Louis Brion de la Tour

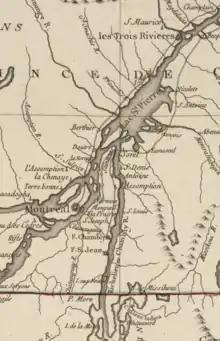
Vallée Richelieu, Monréal, Trois Rivières, by Louis Brion de la Tour, 1777.

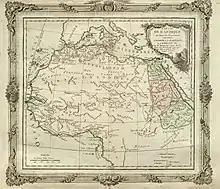
Map of Africa, by Louis Brion de la Tour, 1766.

His family may have come from Bordeaux, having found asylum in Alsace when the Edict of Nantes was revoked by the Edict of Fontainebleau in 1685.